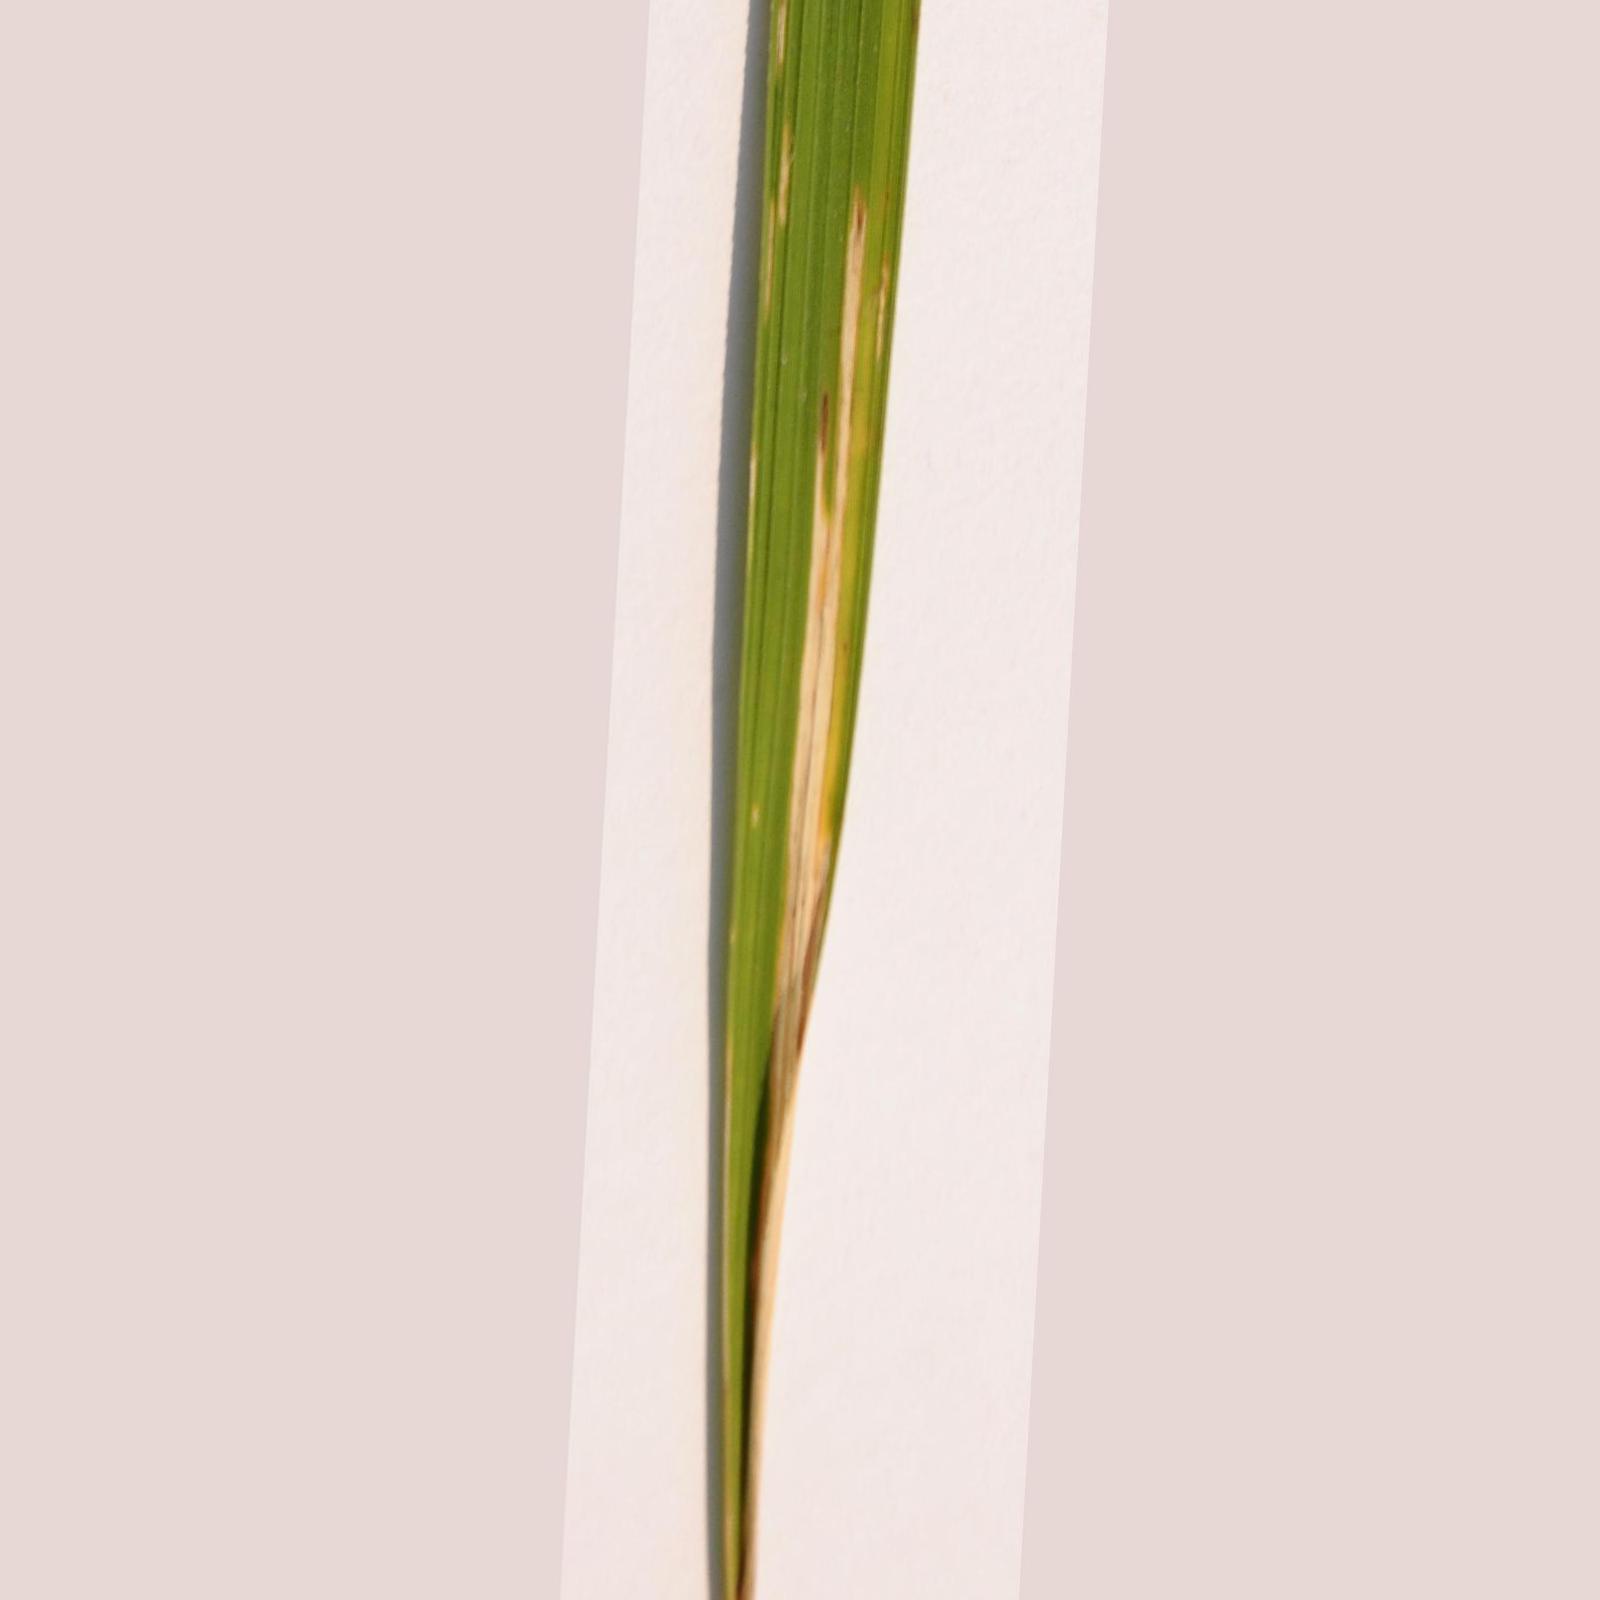
Nhãn: Bệnh Bạc lá (Bacterial leaf blight)